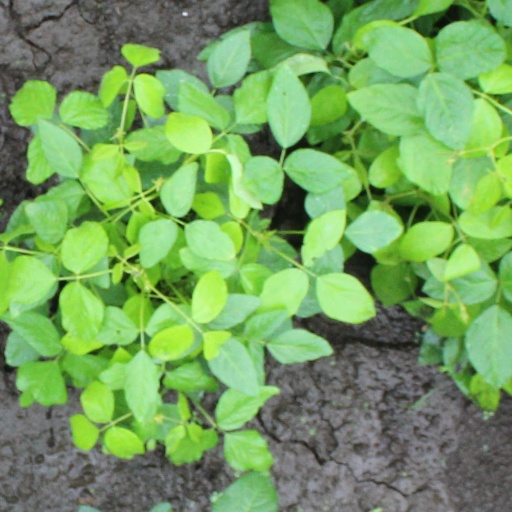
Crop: soybean